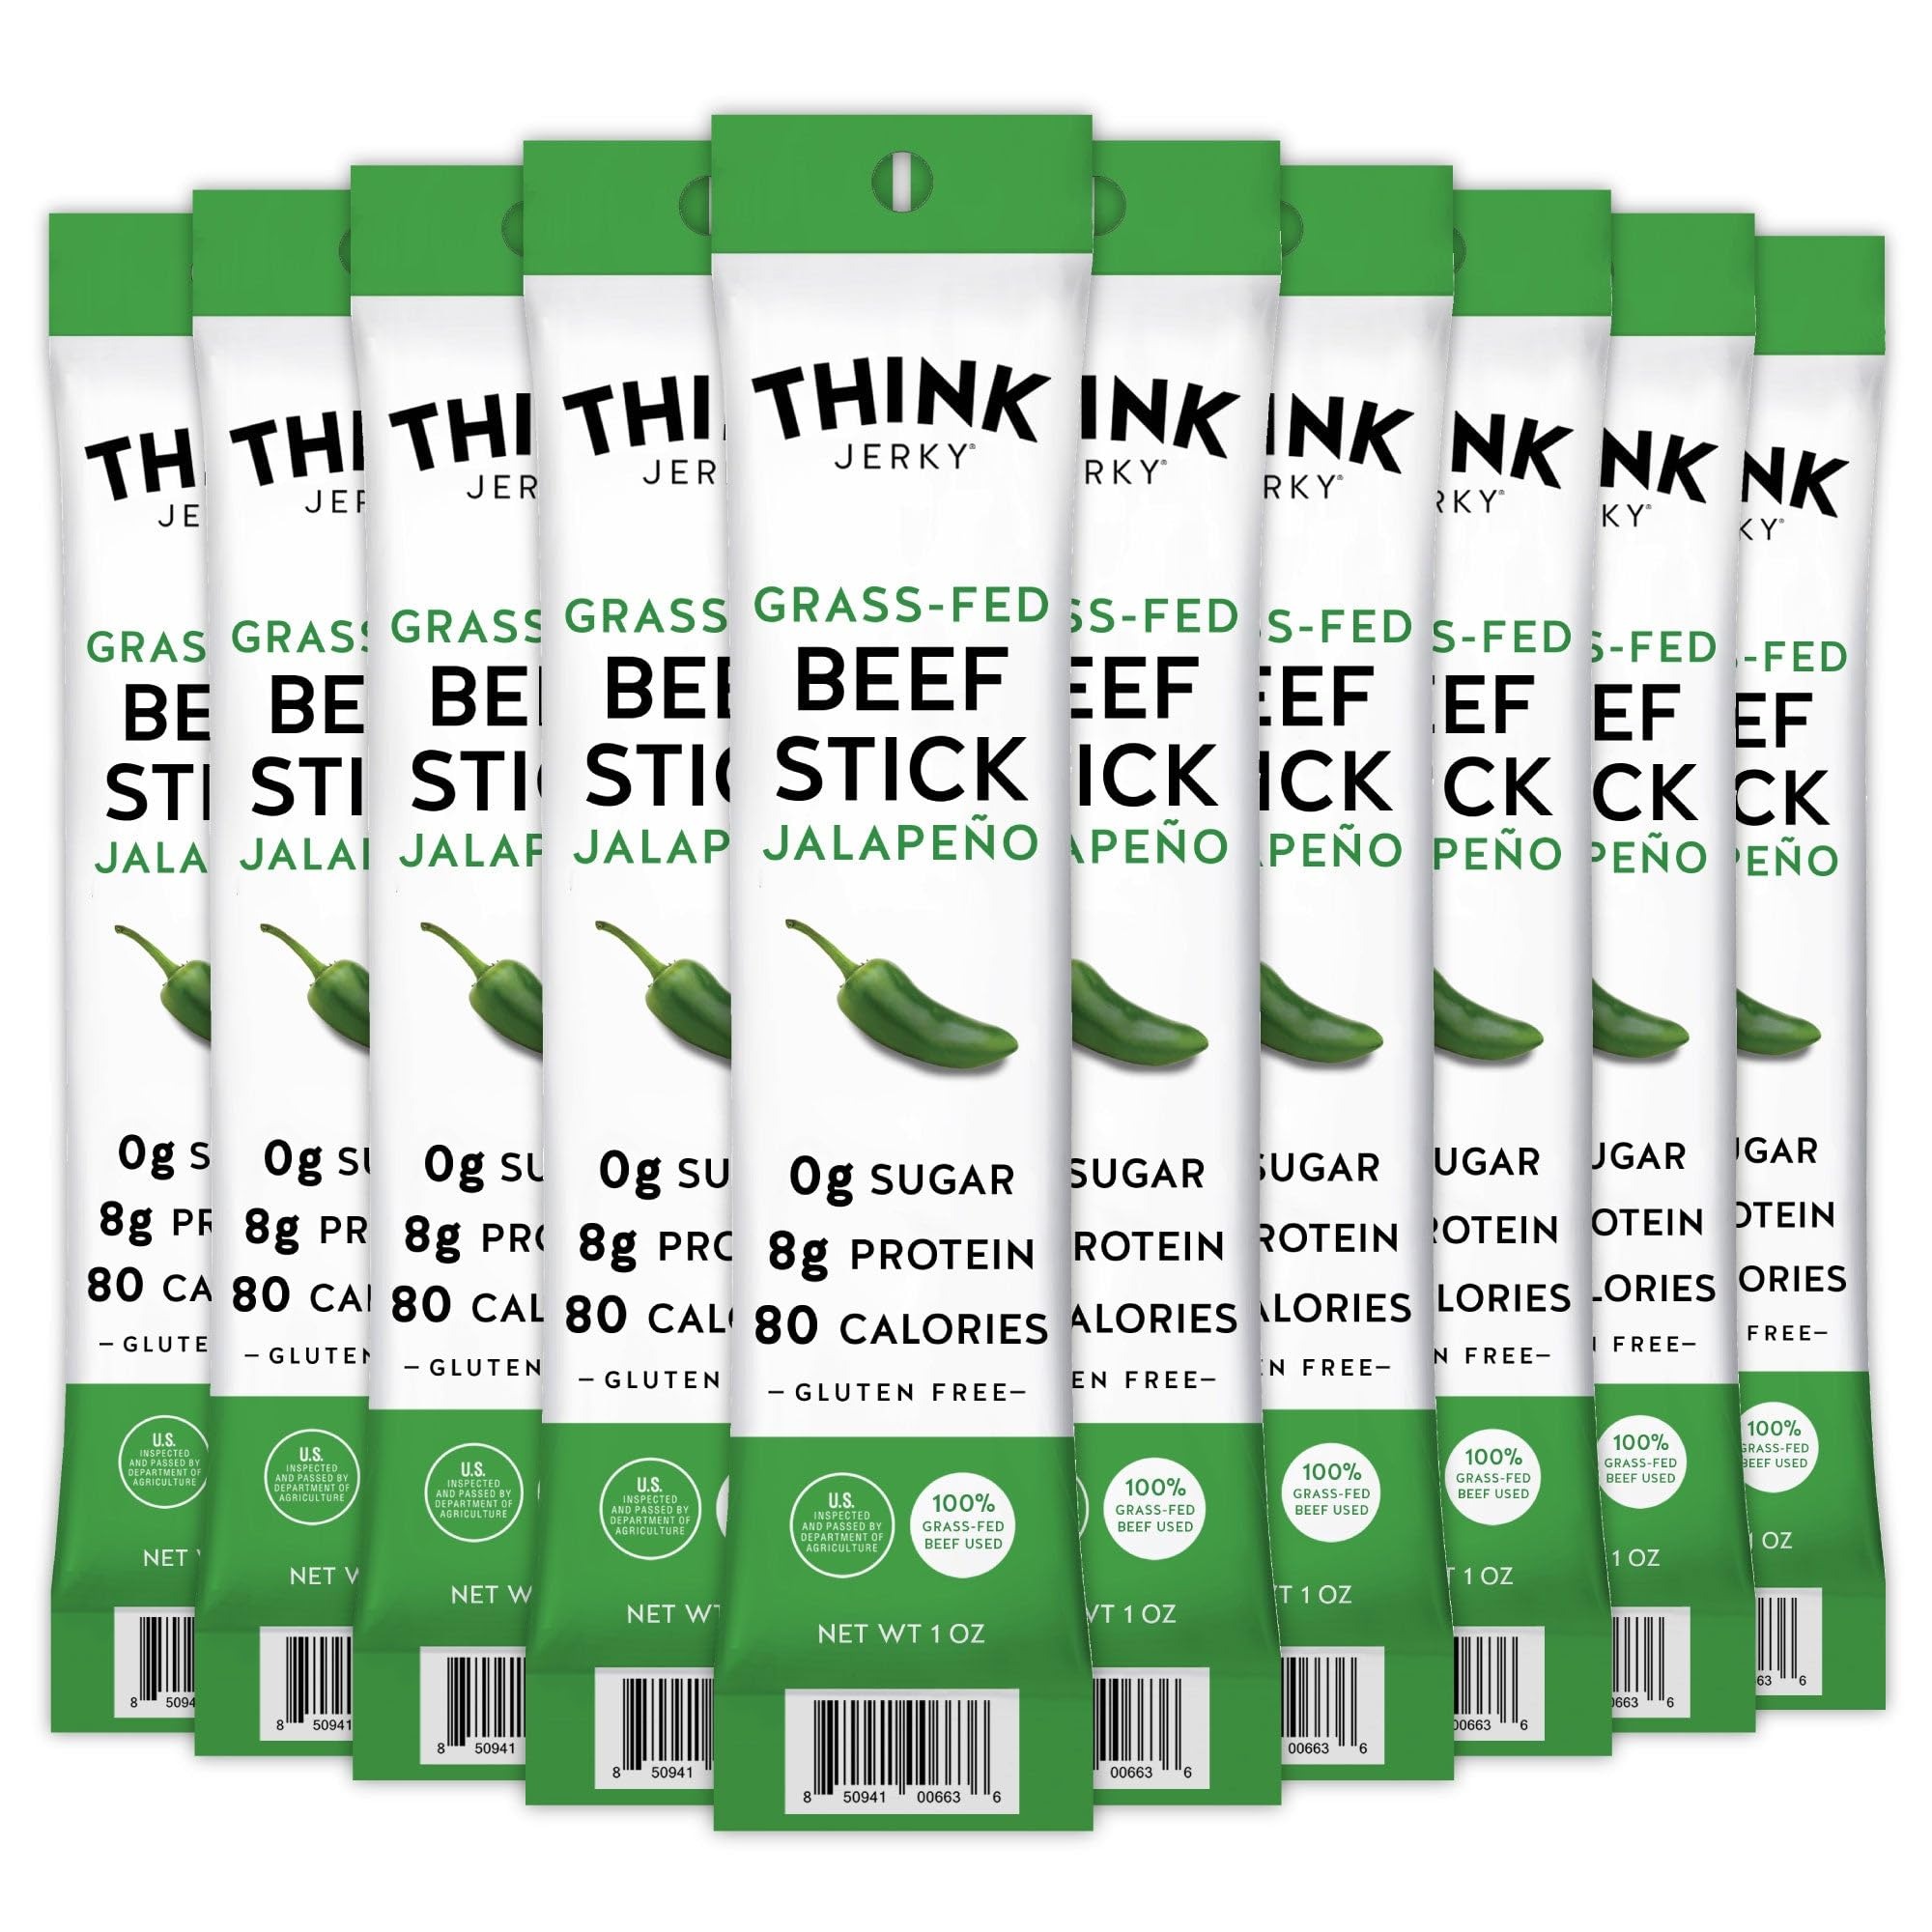
Item Name: Think Jerky Jalapeno Beef Sticks, Gluten and Sugar Free, No Nitrates, Keto Paleo Friendly High Protein Low Carb Meat Snack - 1.0 oz Sticks, 10 Pack
Bullet Point 1: Individually Wrapped: Fuel your adventures with Think Jerky meat sticks made with clean ingredients, ensuring you get a low fat, low sugar, and high protein jerky stick that makes on-the-go healthy snacking a treat.
Bullet Point 2: High Protein Meat Stick: Quality ingredients, one-hundred percent grass-fed beef and free-range turkey. Our jerky is paleo friendly, keto friendly, each flavor is hormone-free, antibiotic-free, gluten-free, nitrate-free, preservative-free.
Bullet Point 3: Healthy Snacking, Clean Ingredients: Think Jerky meat sticks provide a convenient snack for a quick chomp at the office, elevating chacuterie boards, or a hiking snack for a convenient, quick, tasty protein boost.
Bullet Point 4: Delicious Chef Crafted Jerky: A culinary treat crafted by Food Network hosts, Michelin-Star and James Beard Award winners ensure you are delighted by the robust flavors. From mild flavor to spicy we offer a range of slow-cooked jerky.
Bullet Point 5: Made in the USA, pasture-raised meats, our meat sticks are Whole30 approved, Keto, Paleo, and award winning from jerky lovers. Our highly acclaimed jerky named “Healthiest Jerky” by SELF Magazine, “Jerky for Foodies” by Men’s Health and “Best Jerky” by Eat This, Not That!
Product Description: Think Jerky, Jalapeno Grass-Fed Beef Sticks (1.0 Ounce Sticks, Pack of 10 Sticks) - Sugar Free, Gluten Free, Non GMO, No Nitrates, Keto Friendly, Paleo, High Protein, Low Carb
Value: 10.0
Unit: Ounce

Price: 26.2